Norilsk

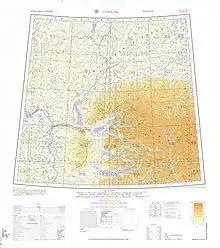
Map of Norilsk (labeled as NORIL'SK) and the surrounding region (AMS, 1964)

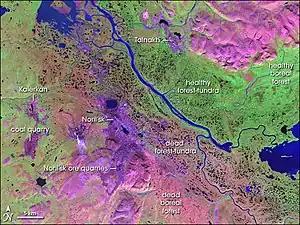
False-color satellite image of Norilsk and the surrounding area (more information)

People knew about the minerals in the Norilsk area as early as the Bronze Age. A site with primitive equipment for smelting and casting, as well as raw materials (balls of native copper), has been discovered near Lake Pyasino.